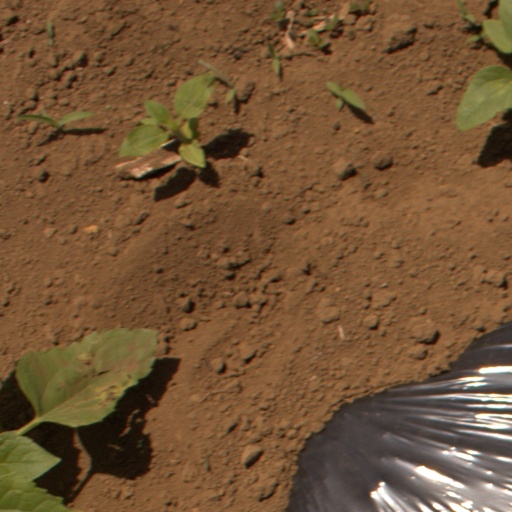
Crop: Jerusalem artichoke